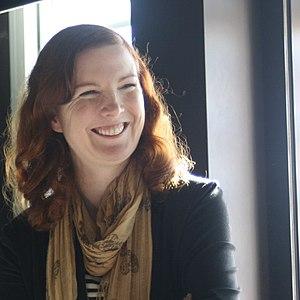
Kate Crawford est une chercheuse australienne. Elle est professeur à l’Université de New York et chercheuse à Microsoft.